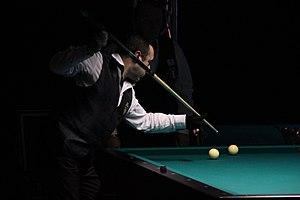
Championnats de France de billard français 2012 à Voisins-le-Bretonneux.
La Fédération française de billard a été créée en 1903 ; son président actuel est Jean-Paul Sinanian. La Fédération française de billard est une fédération agréée par le ministère chargé des sports et est affiliée au Comité national olympique et sportif français. La FFB est organisatrice des compétitions et du championnat français dans toutes les disciplines. Elle est inscrite à la confédération mondiale du sport billard. La fédération se décline en 14 ligues régionales et plus de 600 clubs toutes ligues confondues.